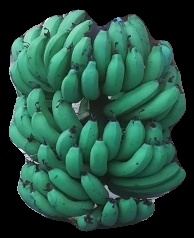
Variety: pachbale
Grade: grade3